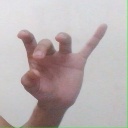
अक्षर: ओ